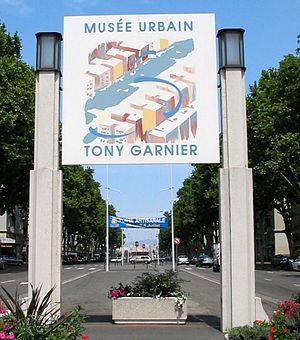
Musée Urbain Tony Garnier avant travaux tramway 2007-2008
Le quartier des États-Unis est situé dans le 8ᵉ arrondissement de Lyon. Il correspond à un projet d'urbanisation construit entre 1920 et 1935, conduit sous la direction de l'architecte-urbaniste Tony Garnier.
Le musée urbain Tony-Garnier est un musée « en plein-air » qui permet de découvrir l'apport architectural de Tony Garnier dans le 8ᵉ arrondissement de Lyon au sein même du quartier des États-Unis dont il est le concepteur. Ce musée extérieur est un parcours ponctué de murs peints.